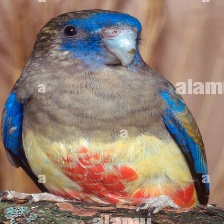
Species: EASTERN BLUEBONNET
Scientific name: NORTHIELLA HAEMATOGASTER